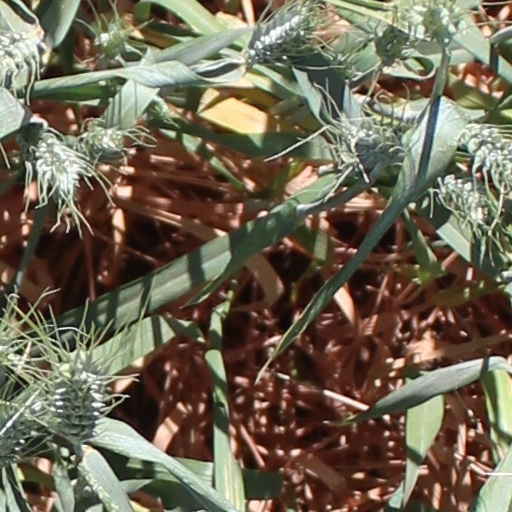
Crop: wheat